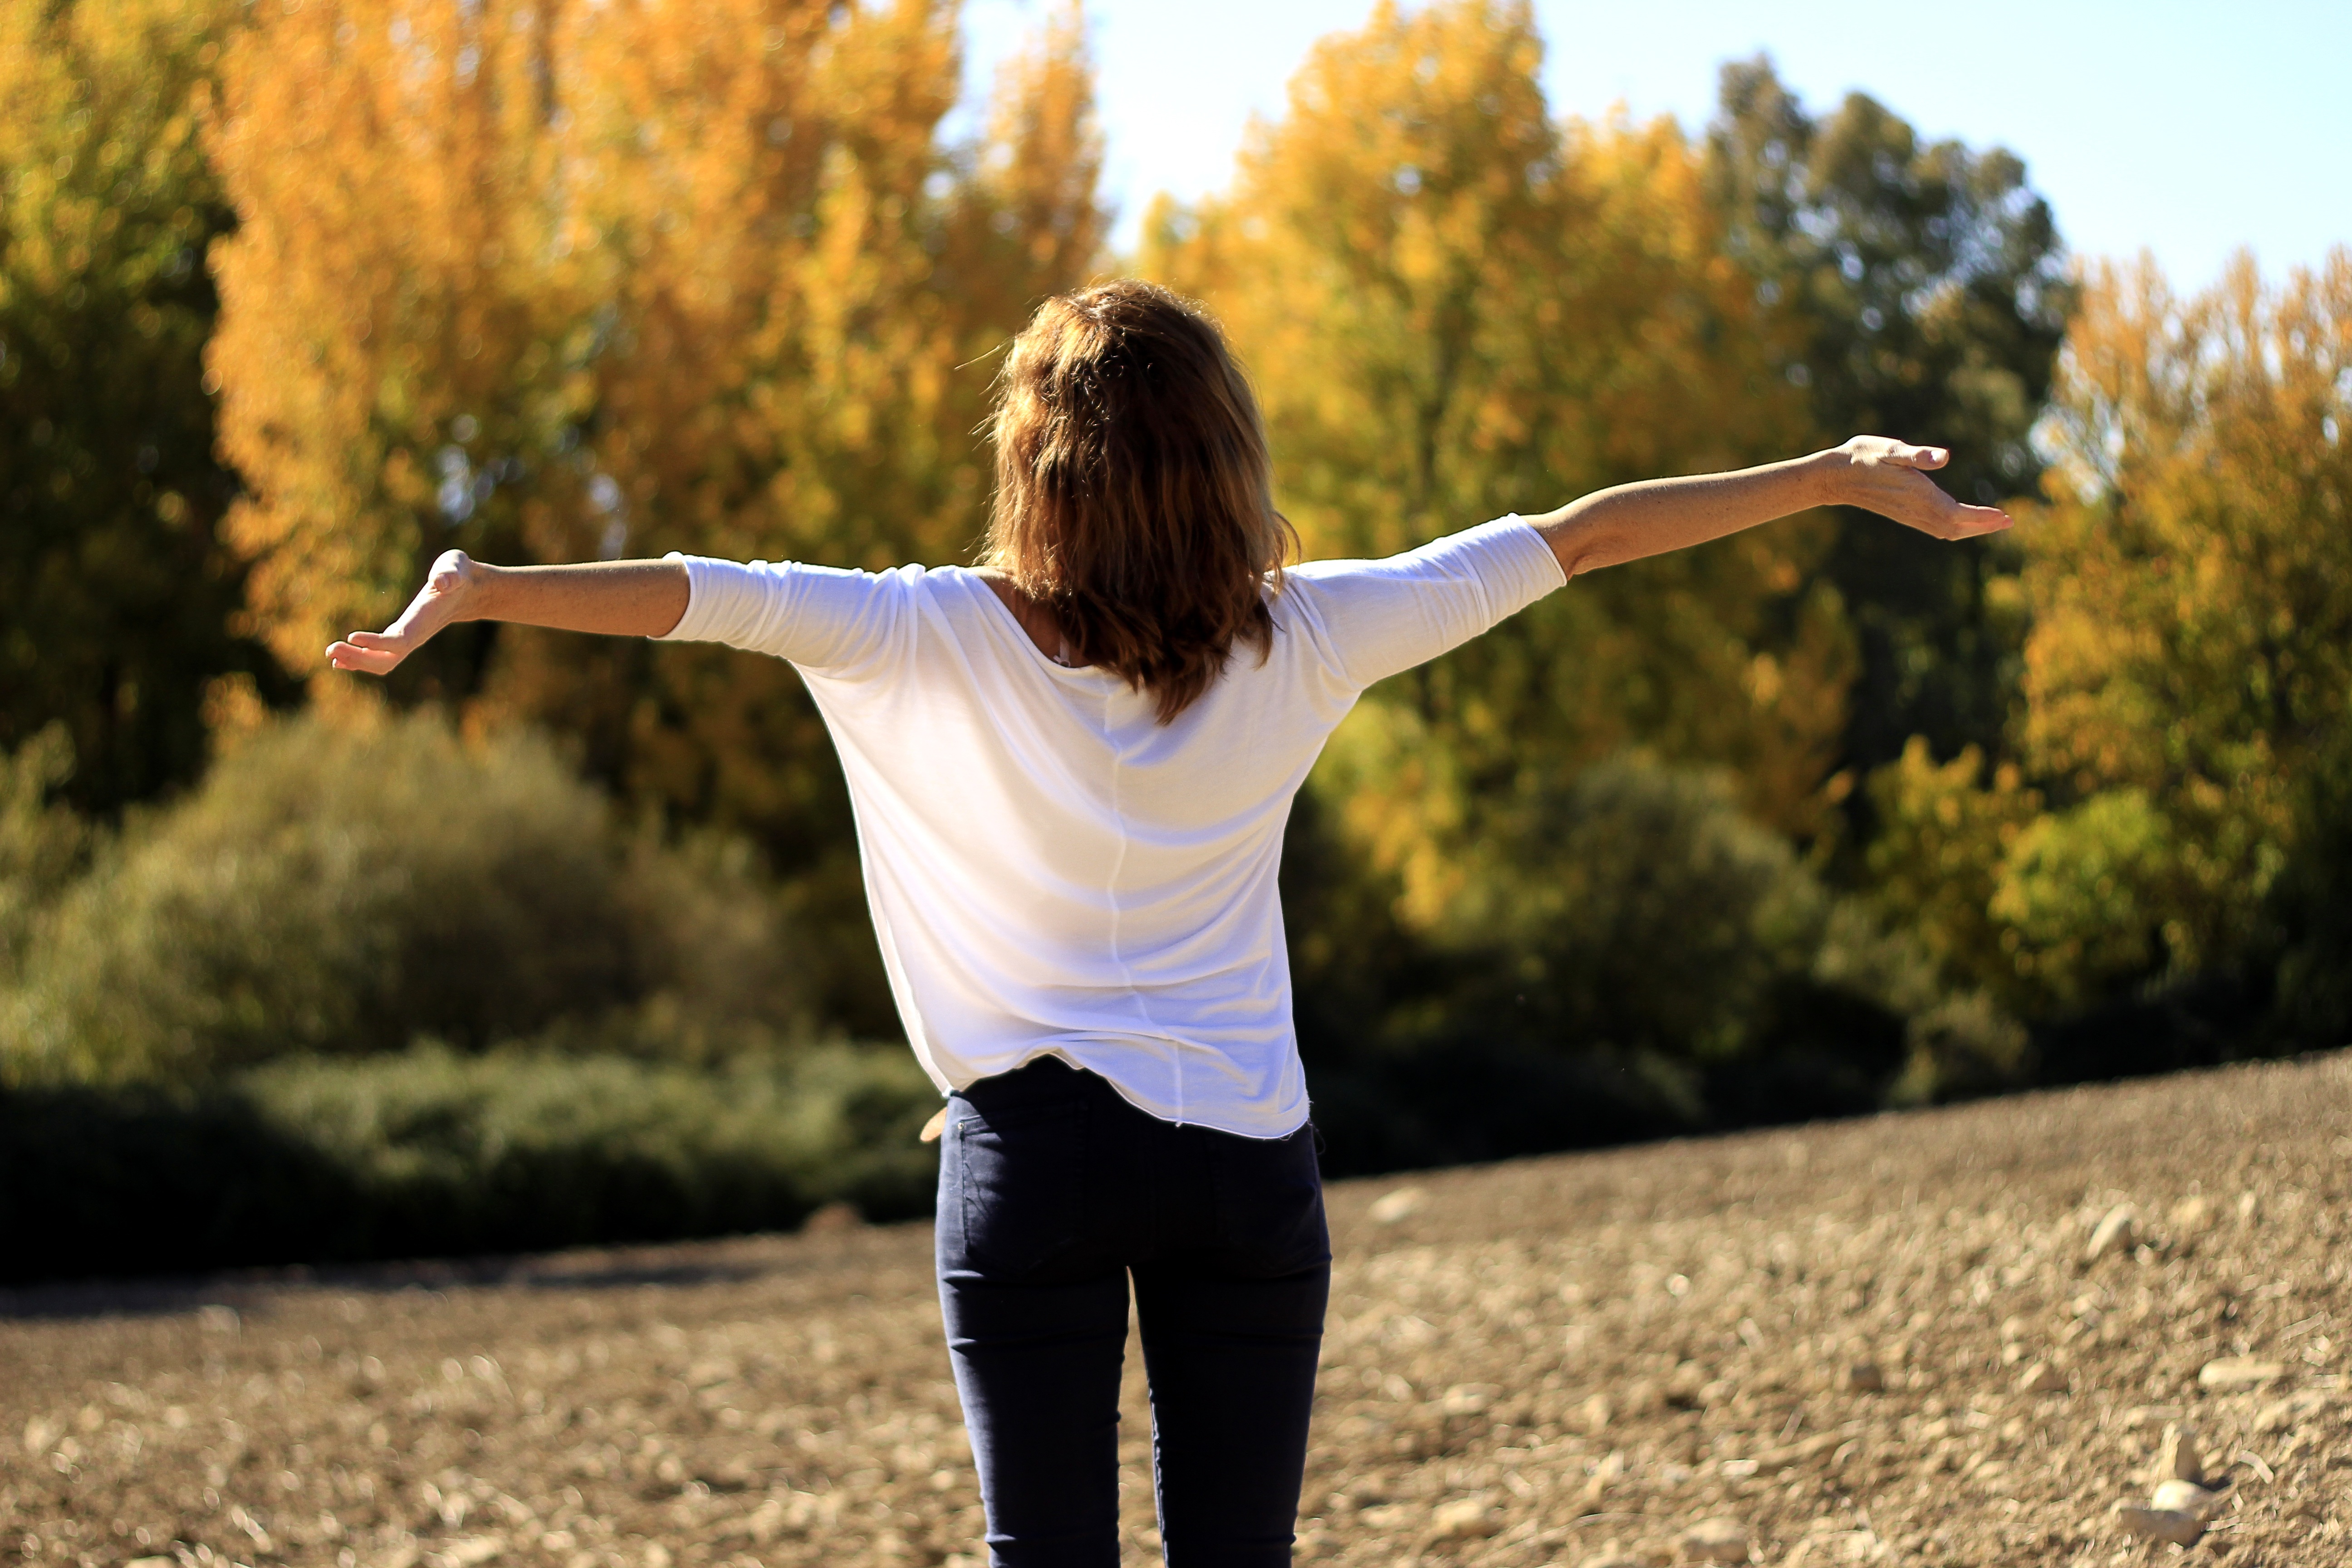
nature, sunlight, spring, child, freedom, fun, happiness, joy, breathing, satisfaction, enthusiasm, open air, pure air